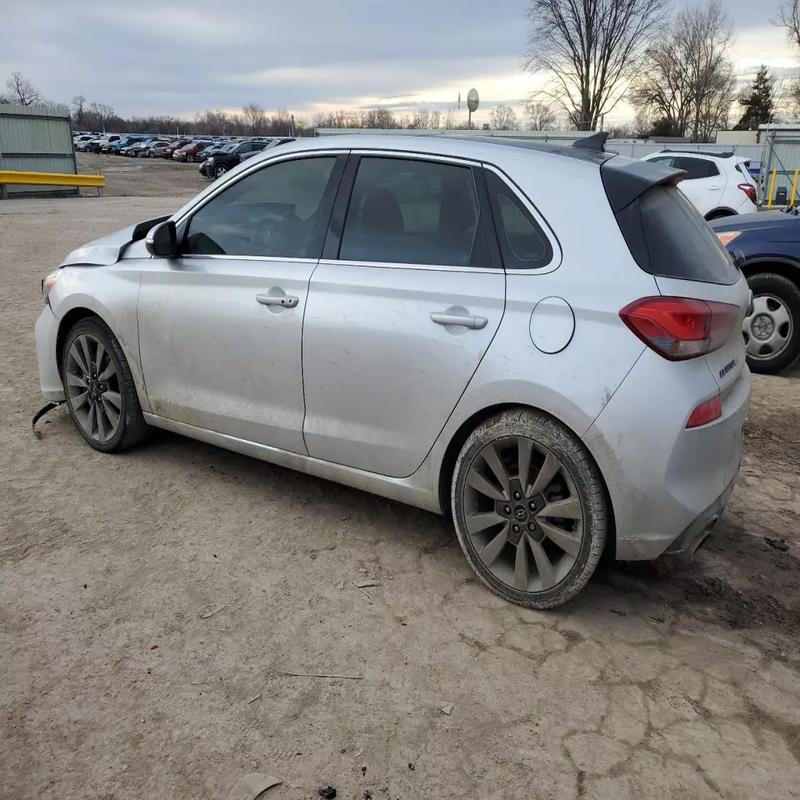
Aucun dommage détecté.
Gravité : aucun